Božidar Knežević

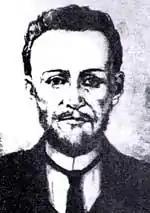

Božidar Knežević, born in Ub, Serbia in 1862, was a multifaceted figure who straddled the disciplines of philosophy, literature, and social critique. Though initially educated for the Serbian Orthodox priesthood, he deviated from this path, drawn instead to the allure of science and issues of social reform.